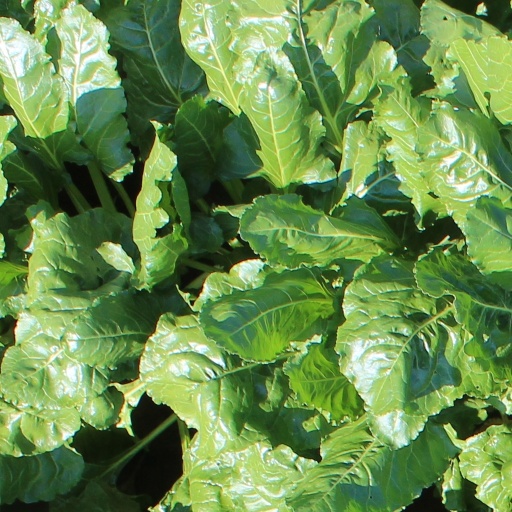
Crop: sugar beet